Itsukushima

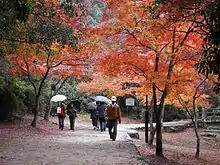
Autumn colours on Miyajima Island Japan

Itsukushima is mountainous and sparsely settled. It has an elementary school and a middle school. There are no traffic signals. It is rural and mountainous, only , and has a population of about 2000. There are no cities, only small towns with simple houses and privately owned shops. The islanders work hard to preserve the forests and respect nature.